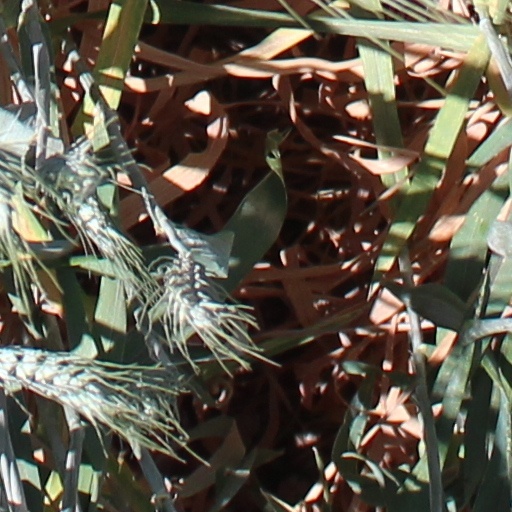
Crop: wheat